Arendalsfeltet

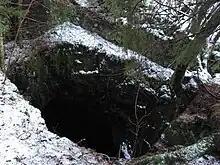
Most of the mine shafts in Arendalsfeltet is today present as steep openings ending in water, as this one from the Solborg mines at Stoa, this particular mine is called Heierås gruve.

Arendalsfeltet is a geologic province in Norway, between Fevik and Tvedestrand in the county of Aust-Agder, mainly situated within the borders of Arendal. Arendalsfeltet is especially known for its deposits of iron ore.